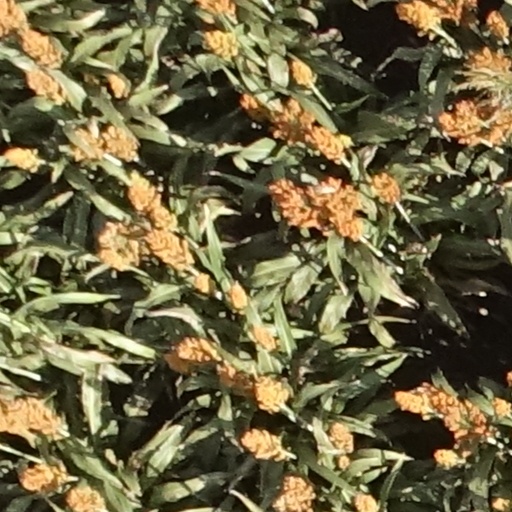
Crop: sorghum